Rainbow Ranch (Nashville, Tennessee)

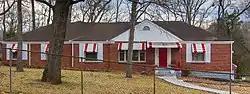
Rainbow Ranch (2021)

Rainbow Ranch is a ranch home located in Madison, Tennessee. The property was listed on the National Register of Historic Places listings in Davidson County, Tennessee (NRHP) on November 27, 2018.